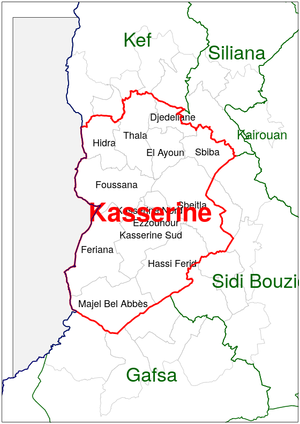
Gouvernorat de Kasserine (Tunisie) et les gouvernorats voisins Italiano: Governatorato di Kasserine (Tunisia) con i governatorati confinanti